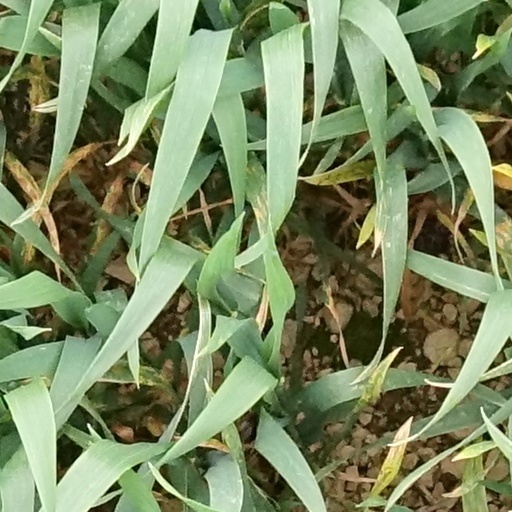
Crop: wheat